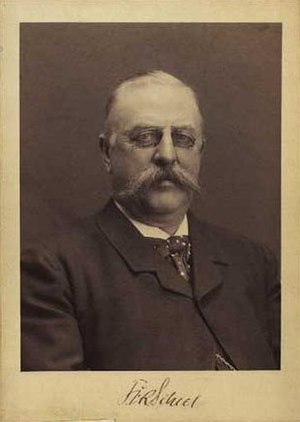
Frederik Scheel
Frederik Scheel fotograferet af Adolph Lønborg. Med signatur.
Frederik Christian greve af Rosenkrantz Scheel var en dansk kammerherre, hofjægermester og politiker.